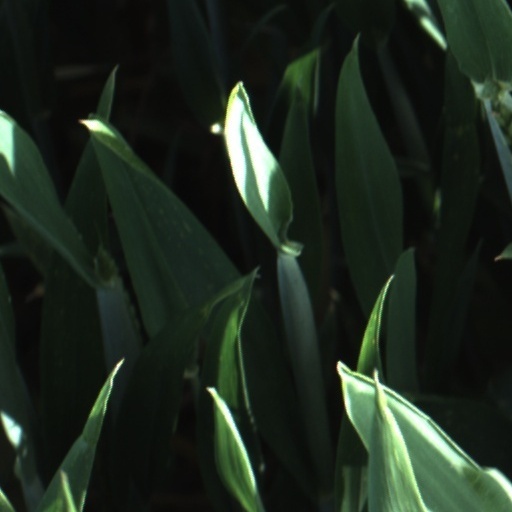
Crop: wheat